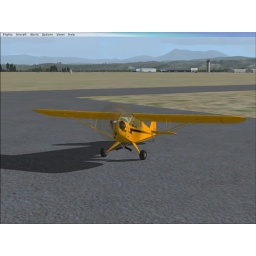
A screen capture I made while flying in Microsoft's new Flight Simulator X.